East Bengal Ultras

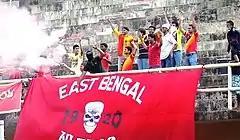
East Bengal Ultras in 2013

In 2013, the East Bengal Ultras made its first appearance at an away game against Bengaluru, becoming the first ultras group in the country. The group introduced smoke shows at the 2015 Calcutta Football League Kolkata Derby, which East Bengal won by 4–0 and unveiled its first large tifo at the 2016 Kolkata Derby at the Salt Lake Stadium in Bidhannagar. The tifo was a large East Bengal jersey that had the number 12 printed on the back, denoting that the fans were the club's "twelfth man". The tifo was the first of its kind in Indian football and became very popular with the club's supporters.